Suvorexant

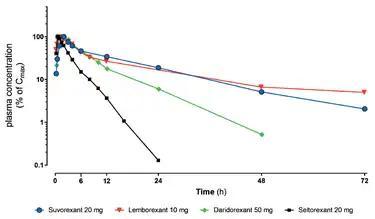
Peak-normalized semi-log concentrations (% of C) of the orexin receptor antagonists suvorexant, lemborexant, daridorexant, and seltorexant with administration in humans. The terminal elimination half-lives in these studies were 12hours, 55hours, 6hours, and 2.5hours, respectively.

The absolute bioavailability of suvorexant is 82% at a dose of 10mg. Suvorexant exposure does not increase dose-proportionally over a dose range of 10 to 100mg, which is likely due to decreased absorption at higher doses. Exposure to suvorexant increases by about 75% with a doubling of dose from 20mg to 40mg. The time to peak levels of suvorexant is 2 to 3hours regardless of dose but with wide variation (range 30minutes to 8hours). Taking suvorexant with food does not modify suvorexant peak levels or area-under-the-curve levels (overall exposure) but does delay the time to peak concentrations by about 1.5hours. Steady-state levels of suvorexant with once-daily continuous administration are reached within 3days. Levels of suvorexant accumulate minimally, by about 1.2- to 1.6-fold, with repeated once-daily administration.